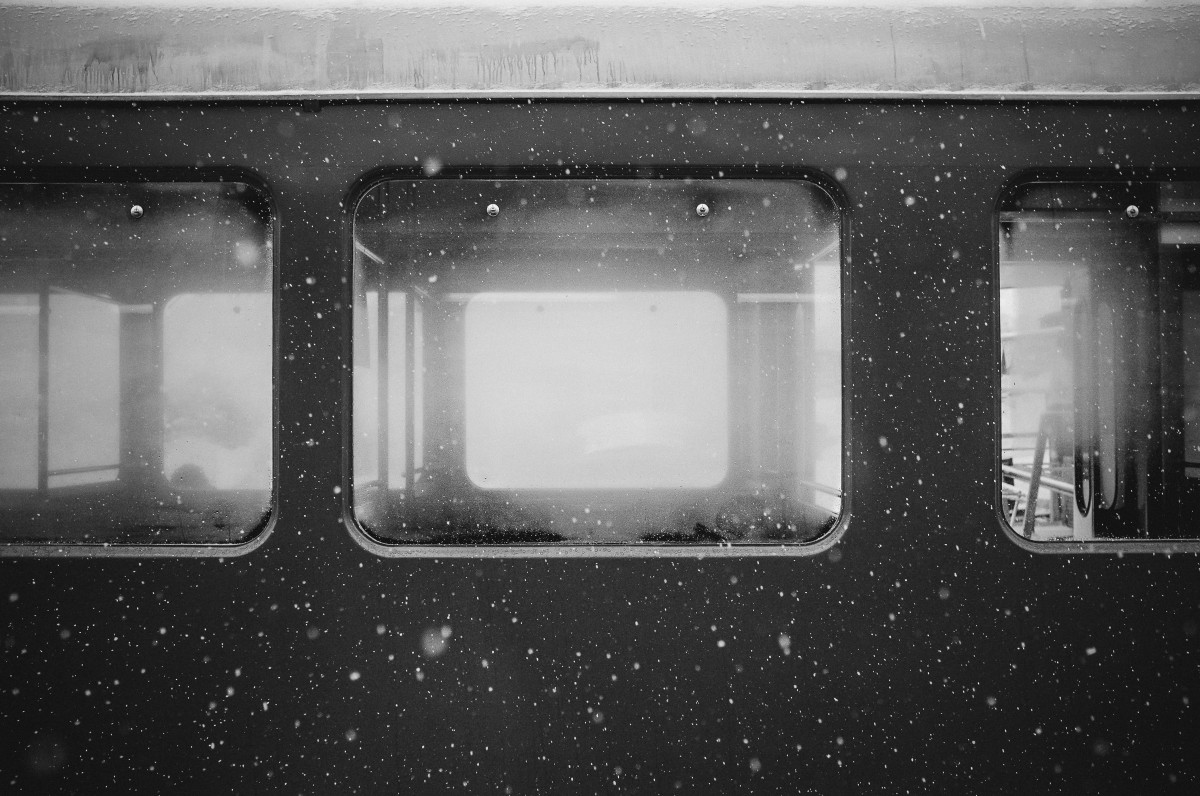
Tags: light, black and white, window, train, winter and black, darkness, lighting, shape